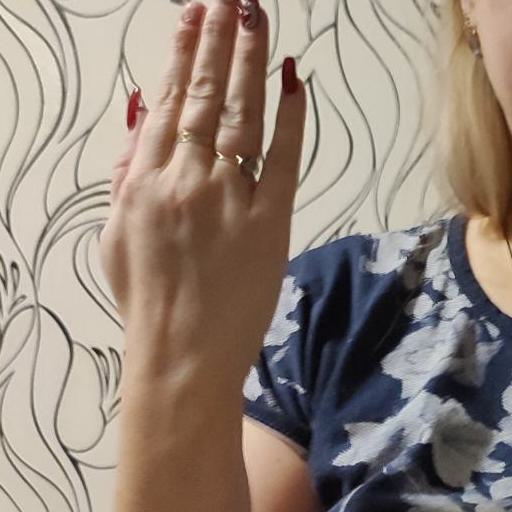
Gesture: stop_inverted